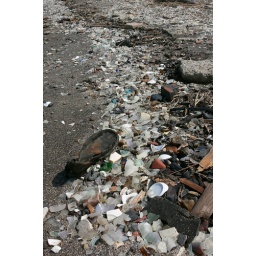
A recycled glass container can go from recycling bin to store shelf in as little as 30 days